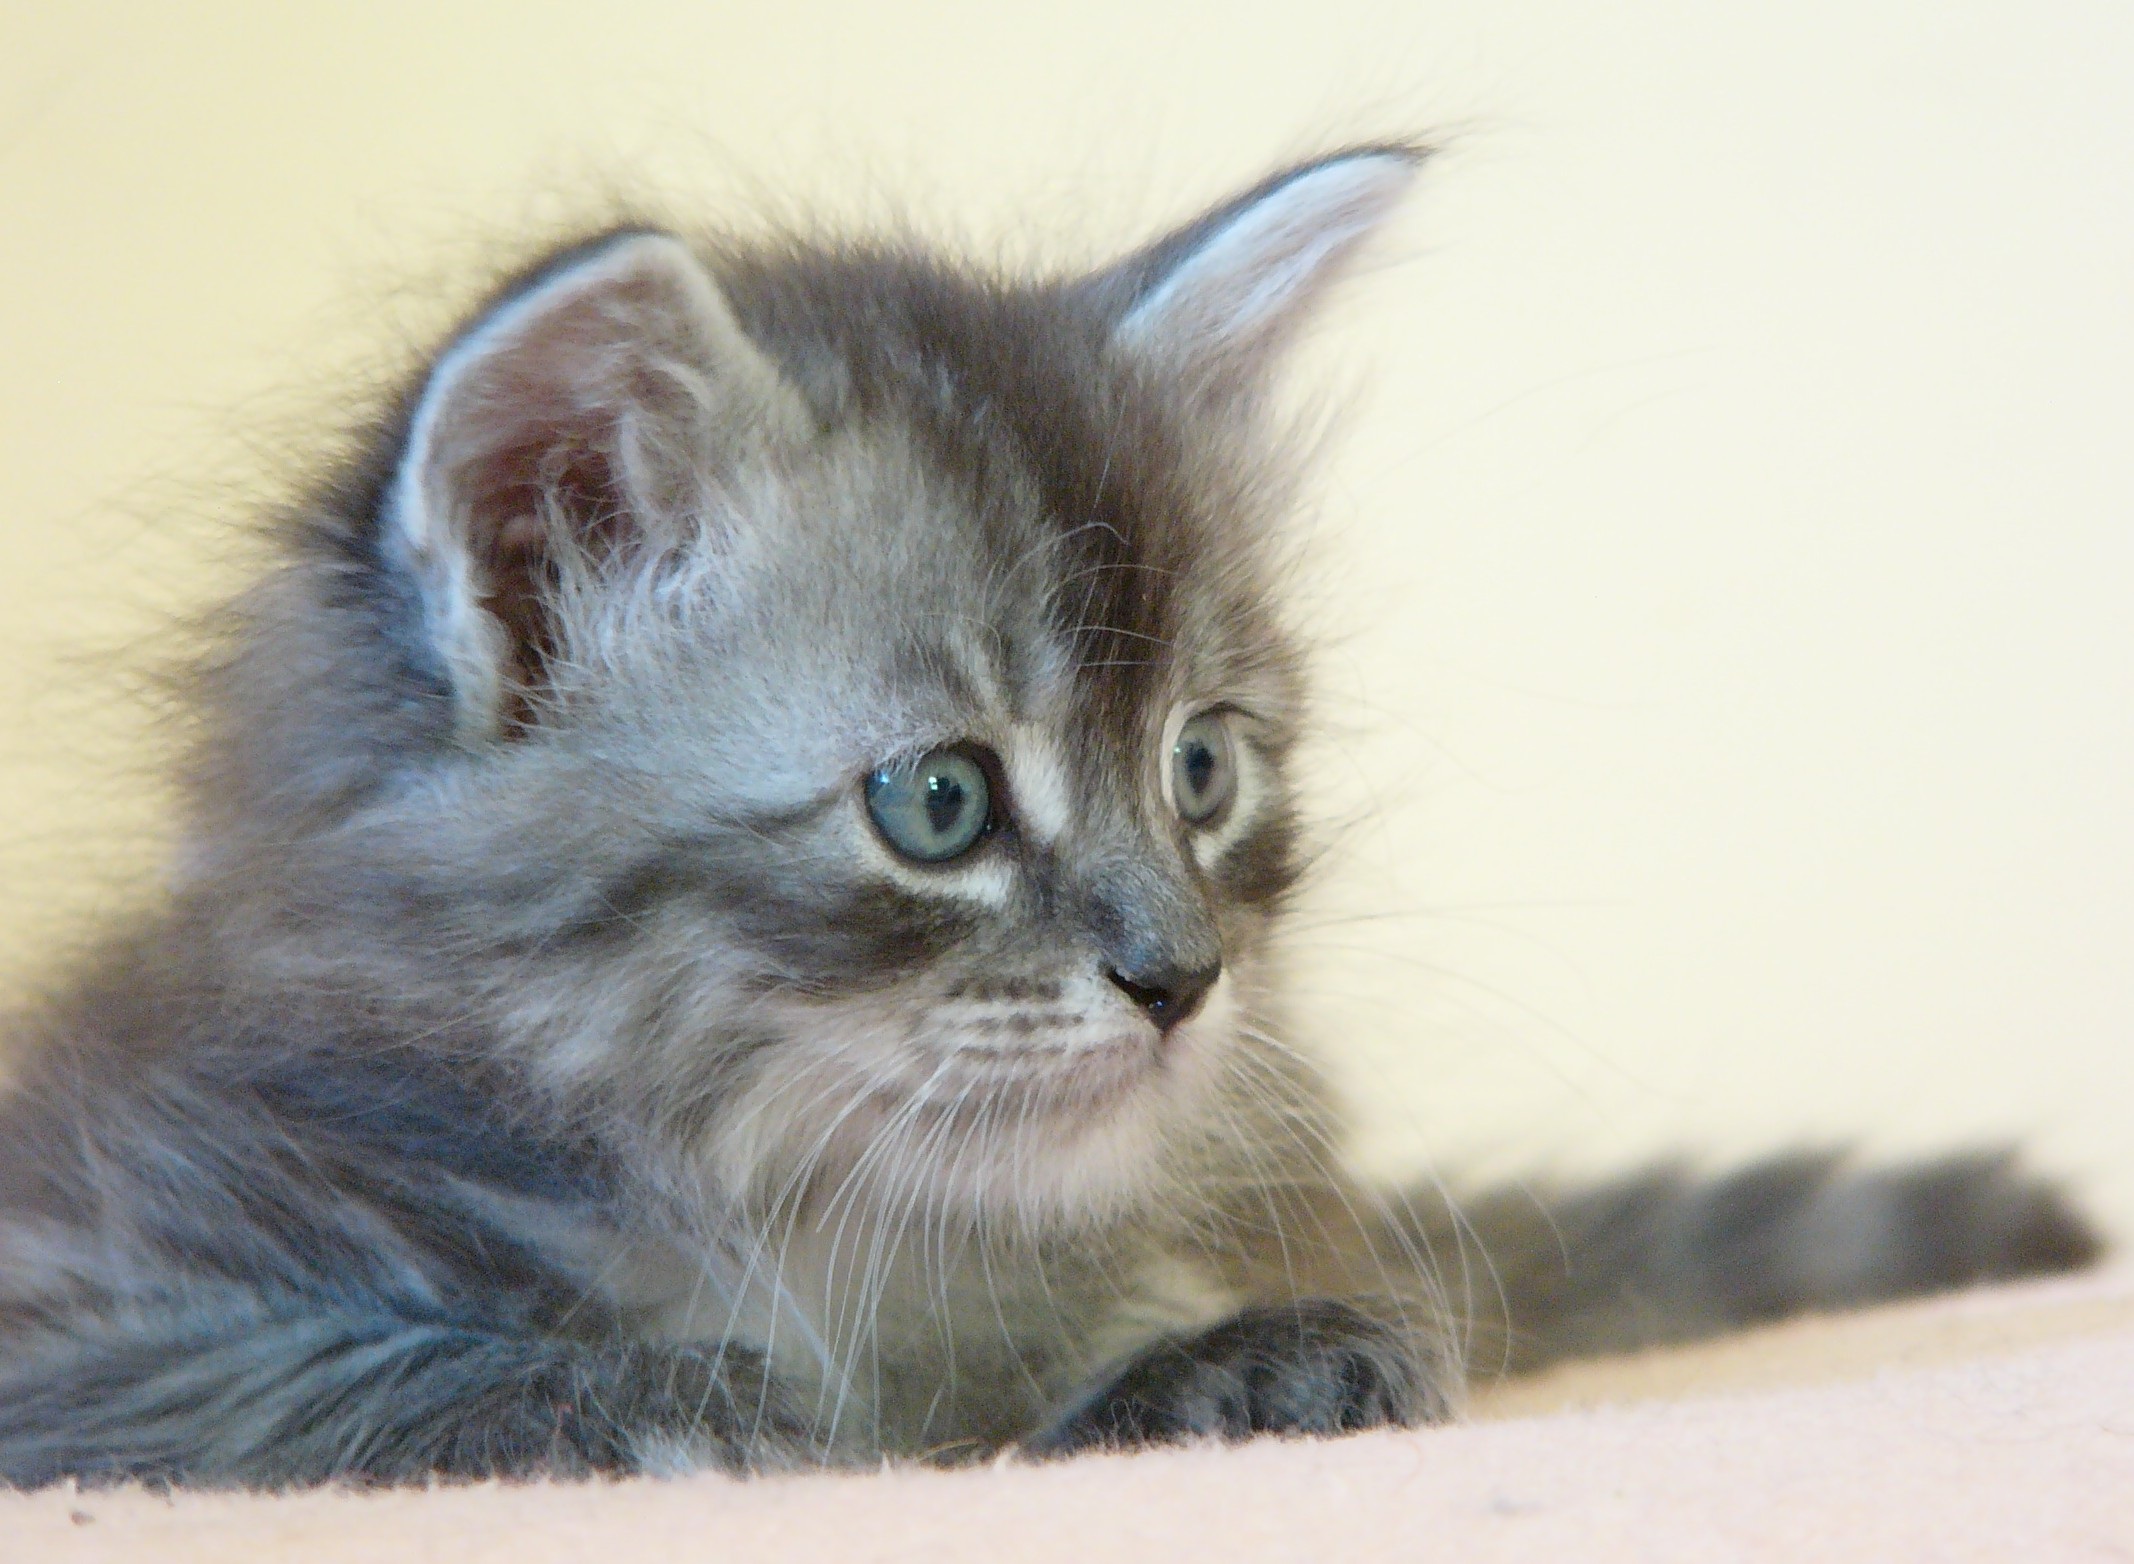
kitten, cat, small, mammal, fauna, whiskers, silver, vertebrate, siberian, maine coon, norwegian forest cat, small to medium sized cats, cat like mammal, carnivoran, nebelung, domestic long haired cat, british semi longhair